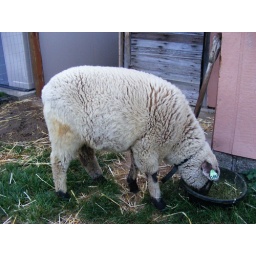
my fluffy little guy! boy he sucked in the market class but fitting &amp;amp; showing he did alright